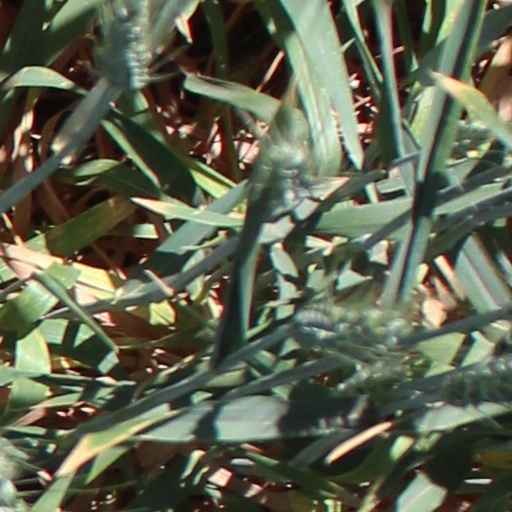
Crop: wheat